East Midwood Jewish Center

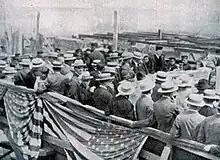
Ceremony in honor of the laying of the cornerstone, June 13, 1926.

The East Midwood Jewish Center synagogue building's architect is uncertain. The design is officially credited to the Building Committee and Irving Warshaw, the construction superintendent. The architect's name is not recorded in synagogue records, nor on the building's dedicatory plaque. The Center's National Register of Historic Places (NRHP) nomination form, however, argues that the architect was Louis Abramson, based on visual evidence and one piece of written evidence.